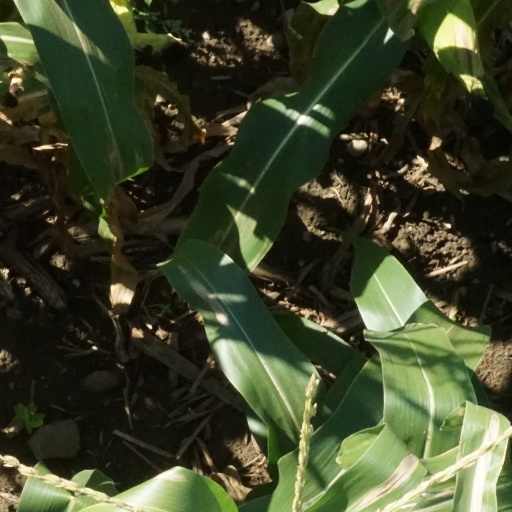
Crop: maize; corn